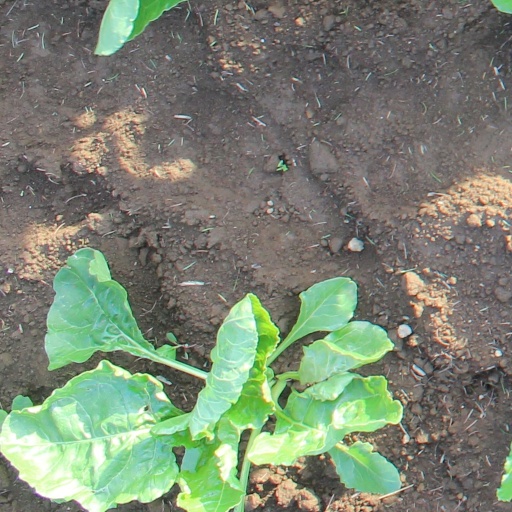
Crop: sugar beet